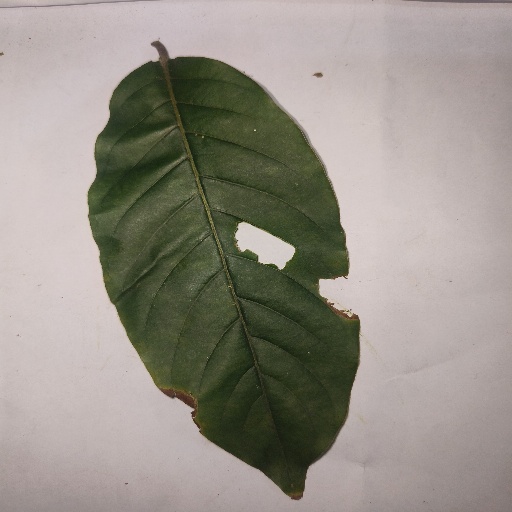
Species: HariTaki
Leaf condition: Bacterial Spot